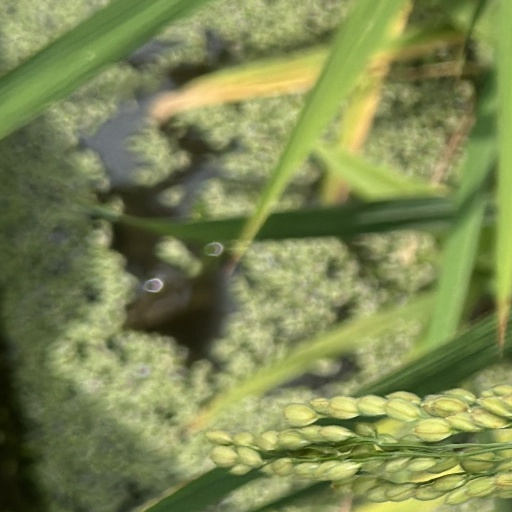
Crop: rice